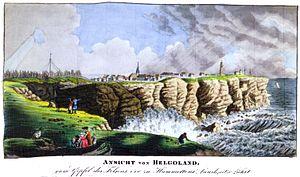
Heligoland est un archipel d'Allemagne situé dans le sud-est de la mer du Nord. Composé de deux îles voisines, Heligoland et Düne, il est habité par environ 1 150 personnes. L'archipel a appartenu successivement au Danemark puis au Royaume-Uni qui le cède à l'Allemagne en 1890 en vertu du traité Heligoland-Zanzibar. Bien que constituant une commune d'Allemagne de l'arrondissement de Pinneberg du Land de Schleswig-Holstein, Heligoland n'est soumis ni au droit de douane de l'Union européenne ni au régime fiscal allemand.